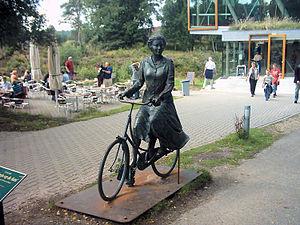
Statue de la reine Béatrix des Pays-Bas par Daphné du Barry à Rheden, Pays-Bas.
Daphné Du Barry, née le 5 juillet 1950 à Arnhem, est une sculptrice néerlandaise.